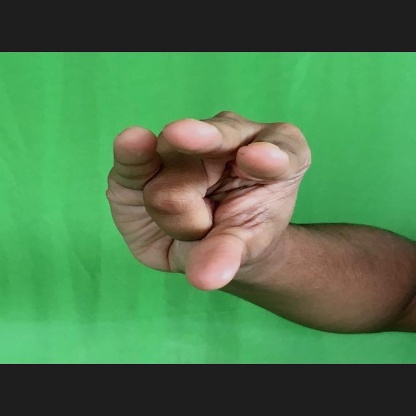
Mudra: Kangulam